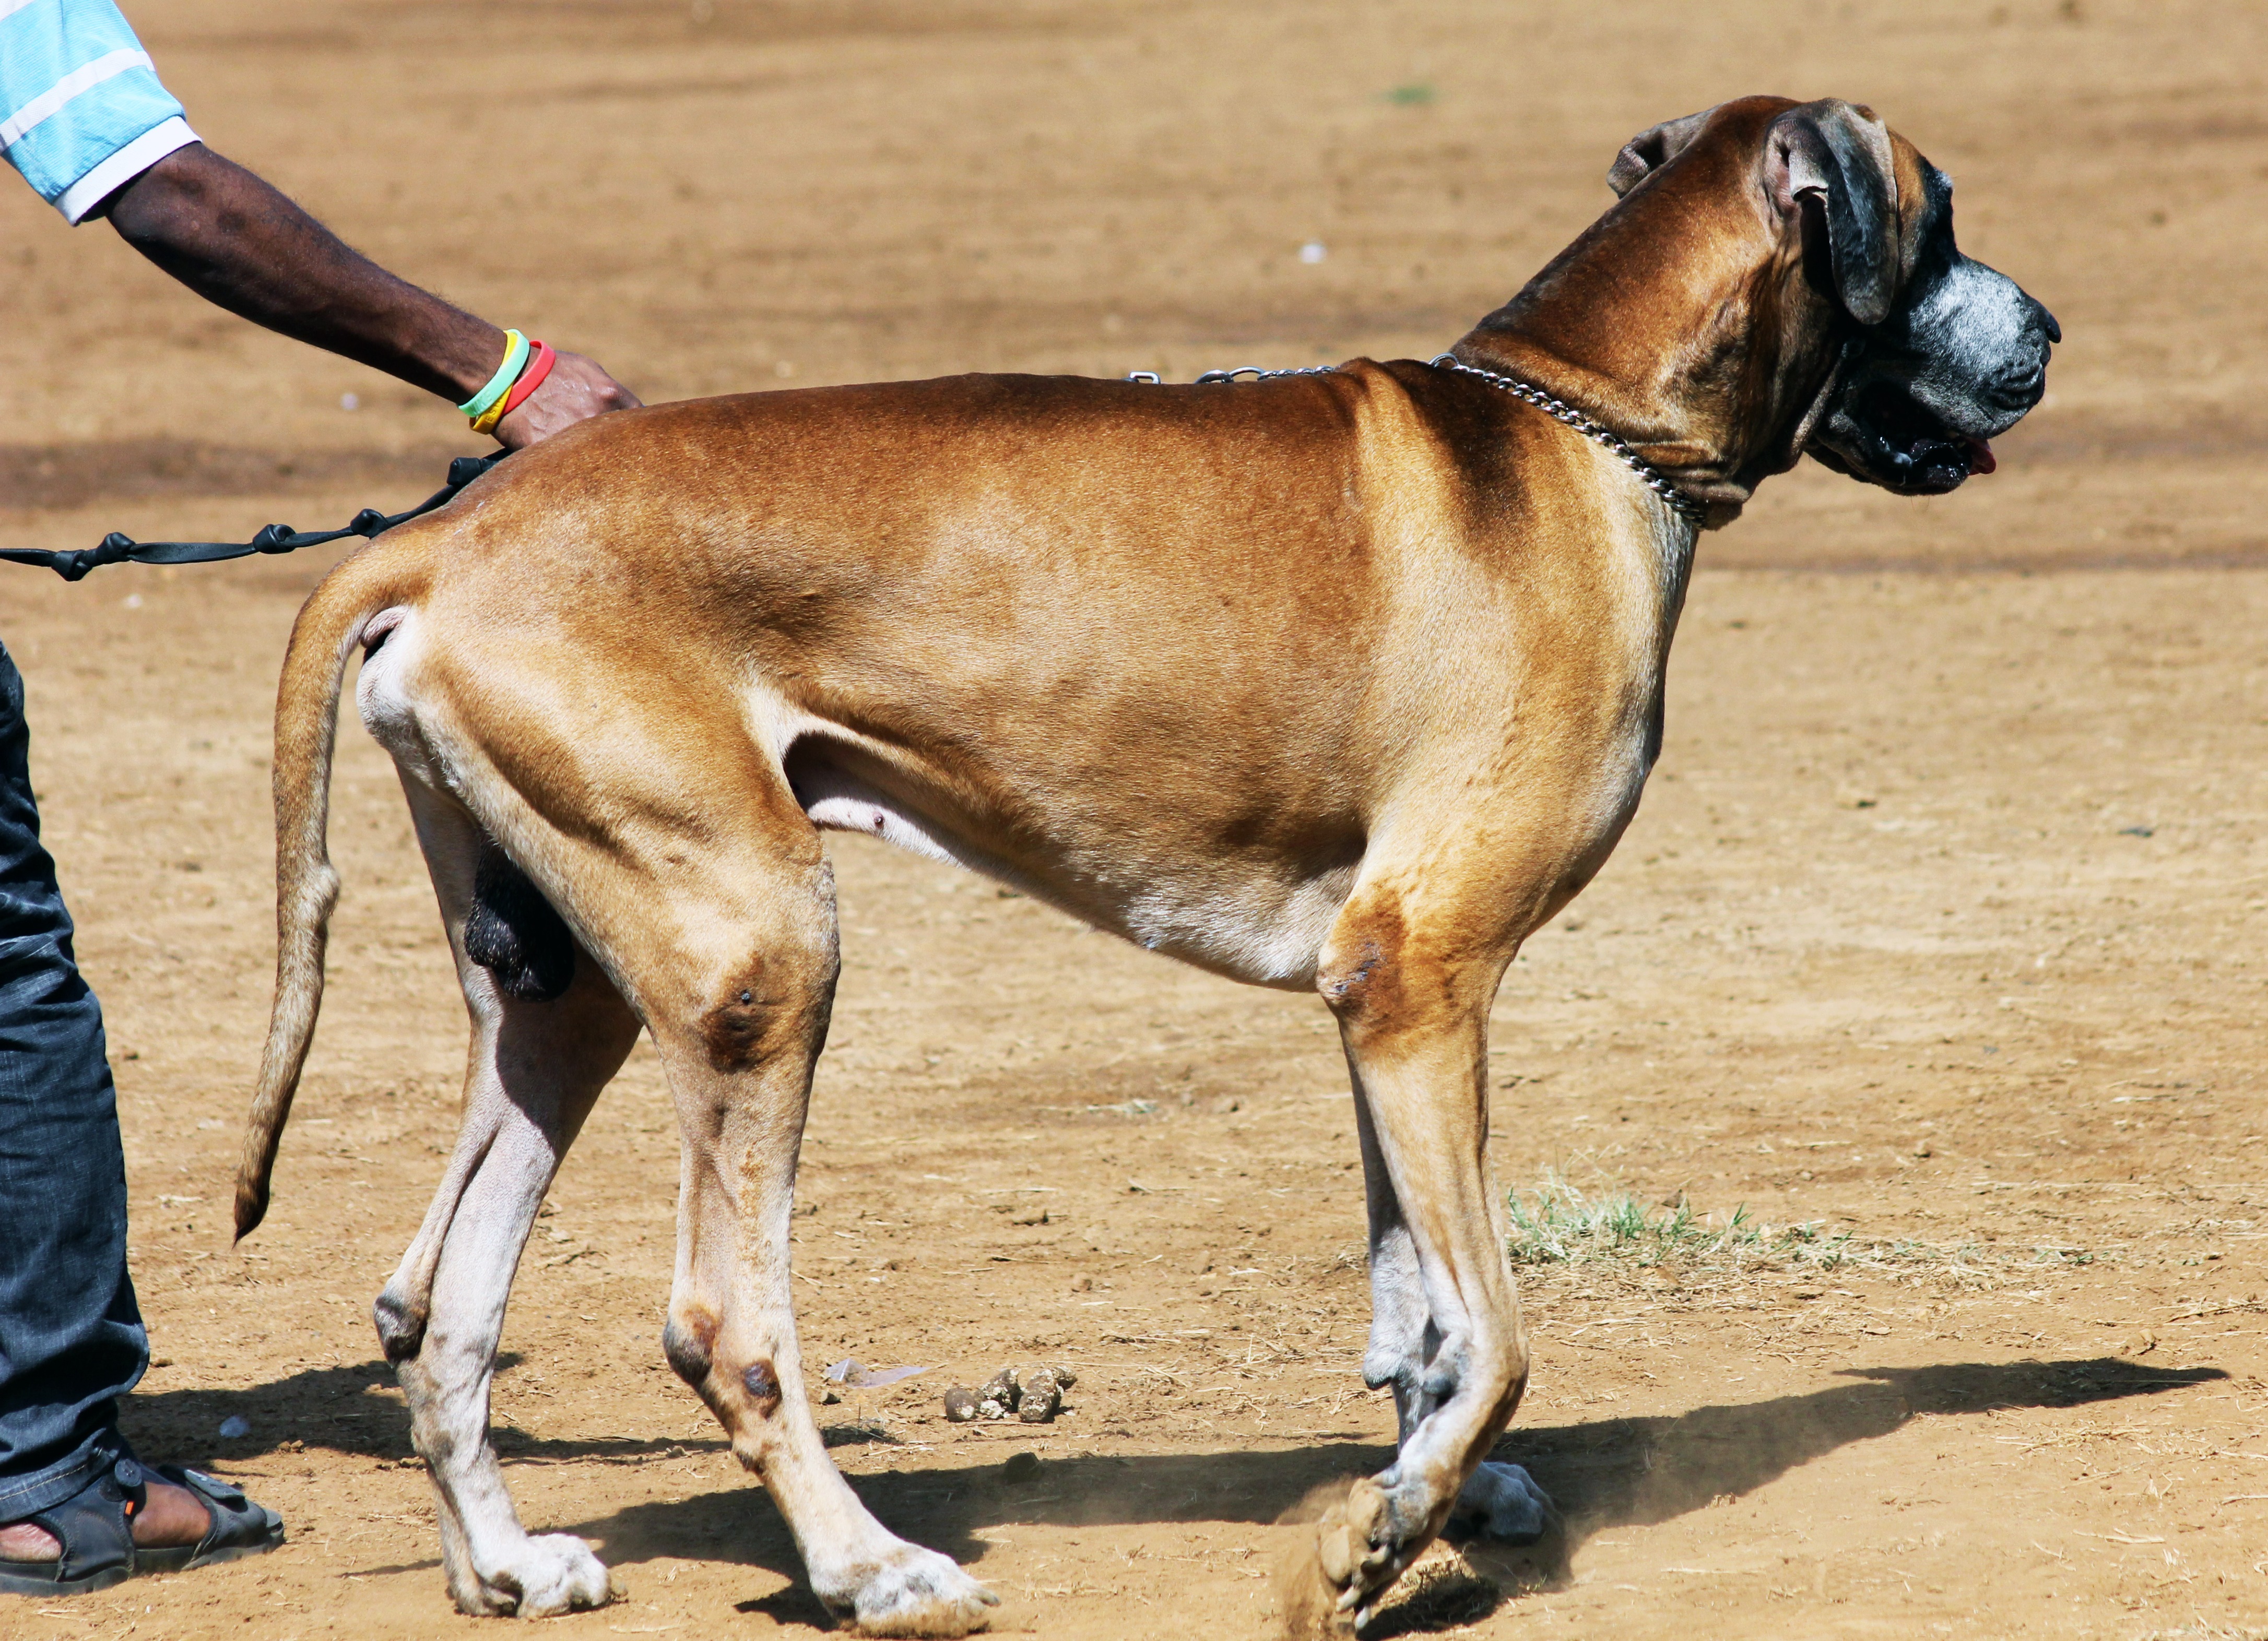
dog, animal, canine, standing, pet, fur, brown, mammal, outdoors, leash, vertebrate, domestic, dog breed, dog like mammal, carnivoran, dog crossbreeds